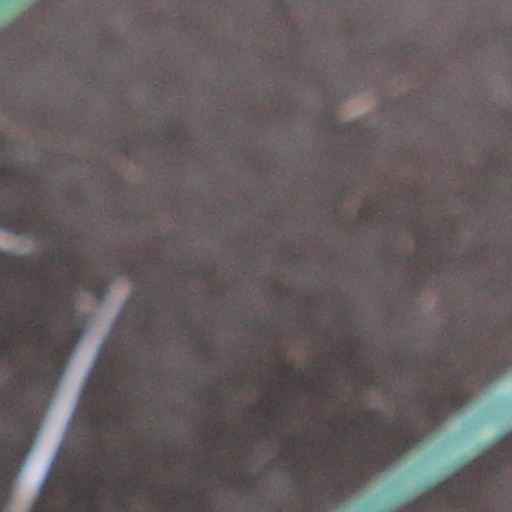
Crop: wheat